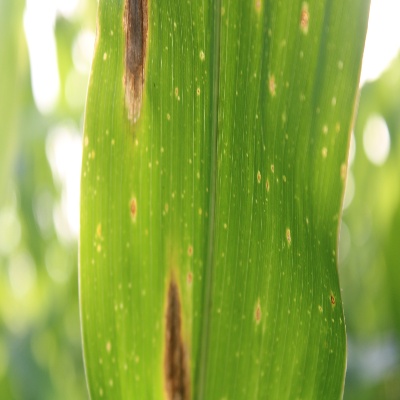
Crop: Maize
Condition: leaf spot